Heat shock protein 70 (Hsp70) internal ribosome entry site (IRES)

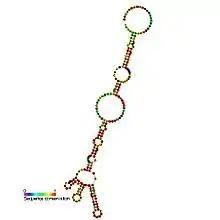
Predicted secondary structure and sequence conservation of IRES_Hsp70

The heat shock protein 70 (Hsp70) internal ribosome entry site (IRES) is an RNA element that allows cap independent translation during conditions such as heat shock and stress. It has been shown that the 216 nucleotide long 5' UTR contains internal ribosome entry site activity.